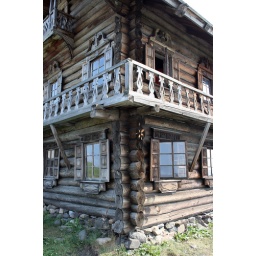
Old wooden house in Yamka settlement